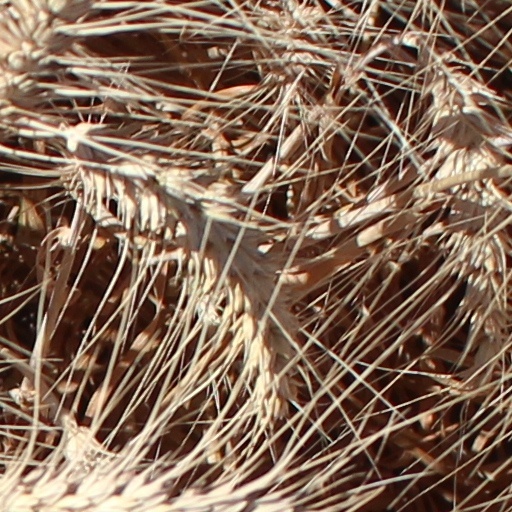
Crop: wheat